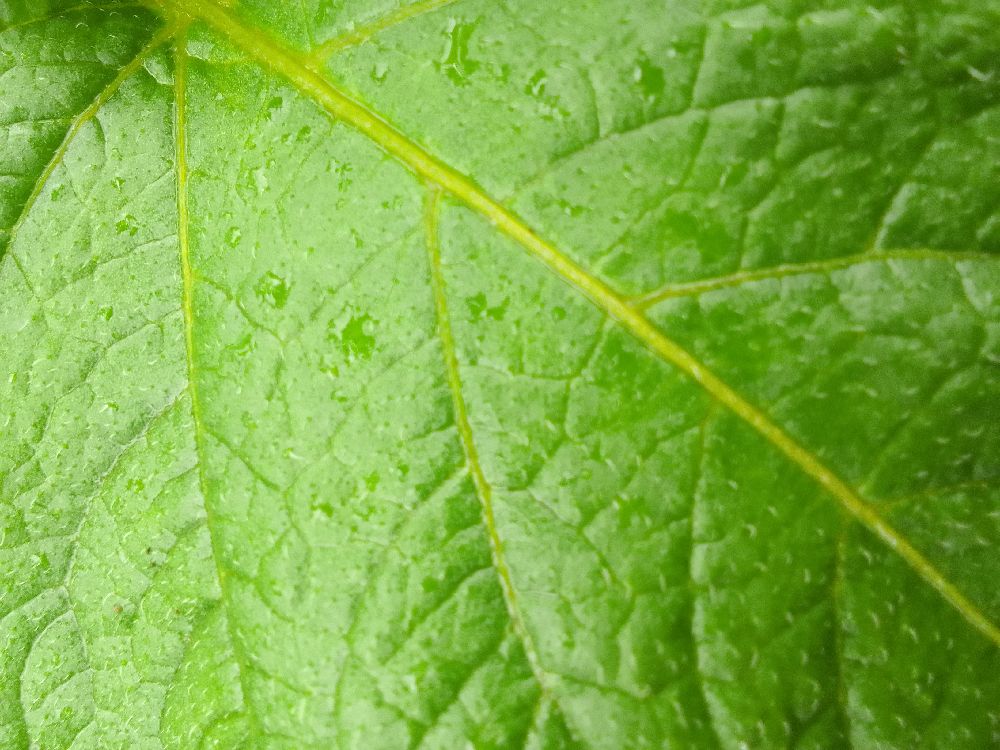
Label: Healthy